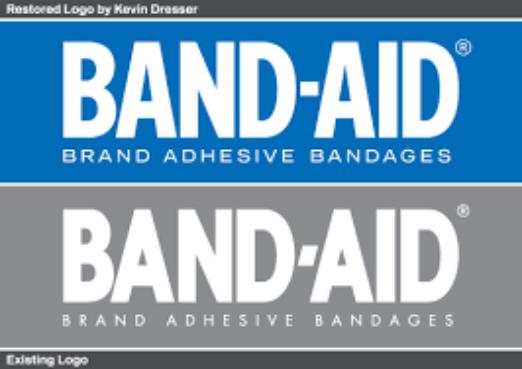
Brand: band-aid
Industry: Medical